One Hundred and One Nights

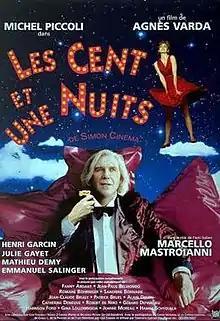
Theatrical release poster

One Hundred and One Nights is a 1995 comedy film written and directed by Agnès Varda. A light-hearted look at 100 years of commercial cinema, it celebrates in vision and sound favourite films from France, Germany, Italy, Japan, and the United States. It was entered into the 45th Berlin International Film Festival.